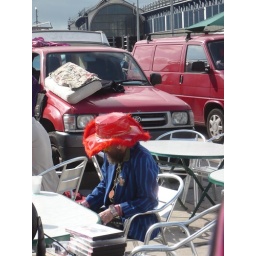
Man in red hat